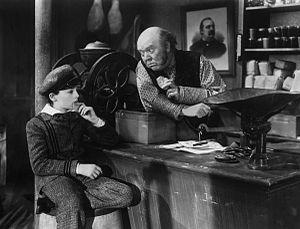
Le Petit Lord Fauntleroy est un film américain réalisé par John Cromwell, sorti en 1936.